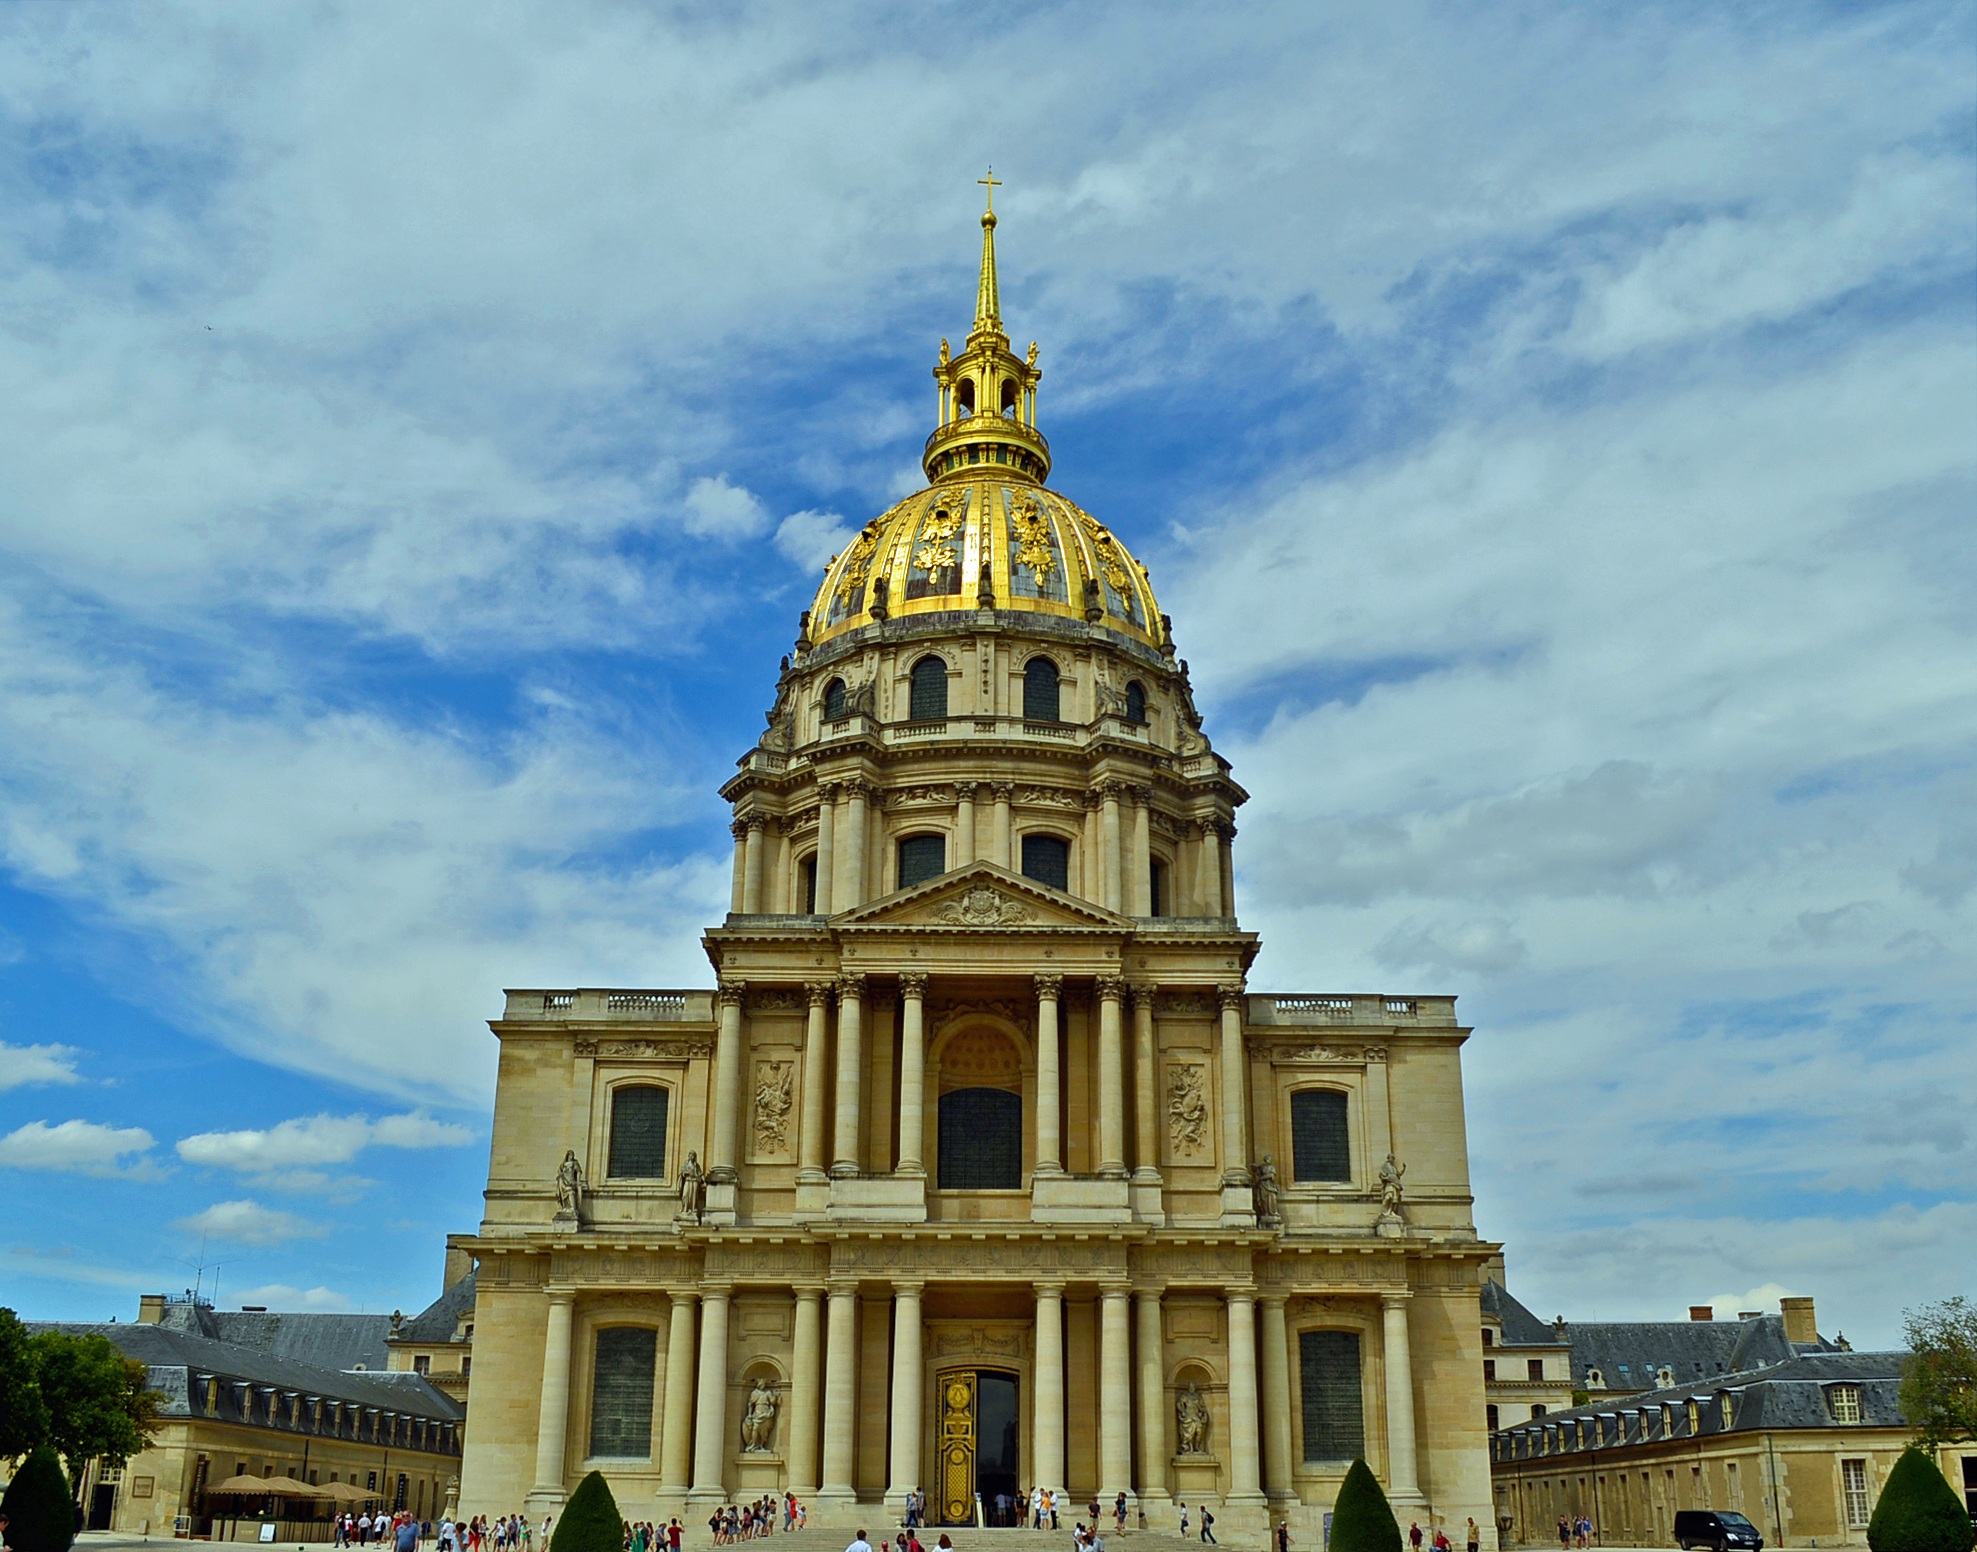
architecture, sky, building, palace, old, city, paris, crowd, travel, france, tower, landmark, facade, church, cathedral, cross, tourism, place of worship, places of interest, steeple, basilica, dome, invalides, tomb, historically, columnar, more, house of worship